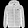
Label: Coat